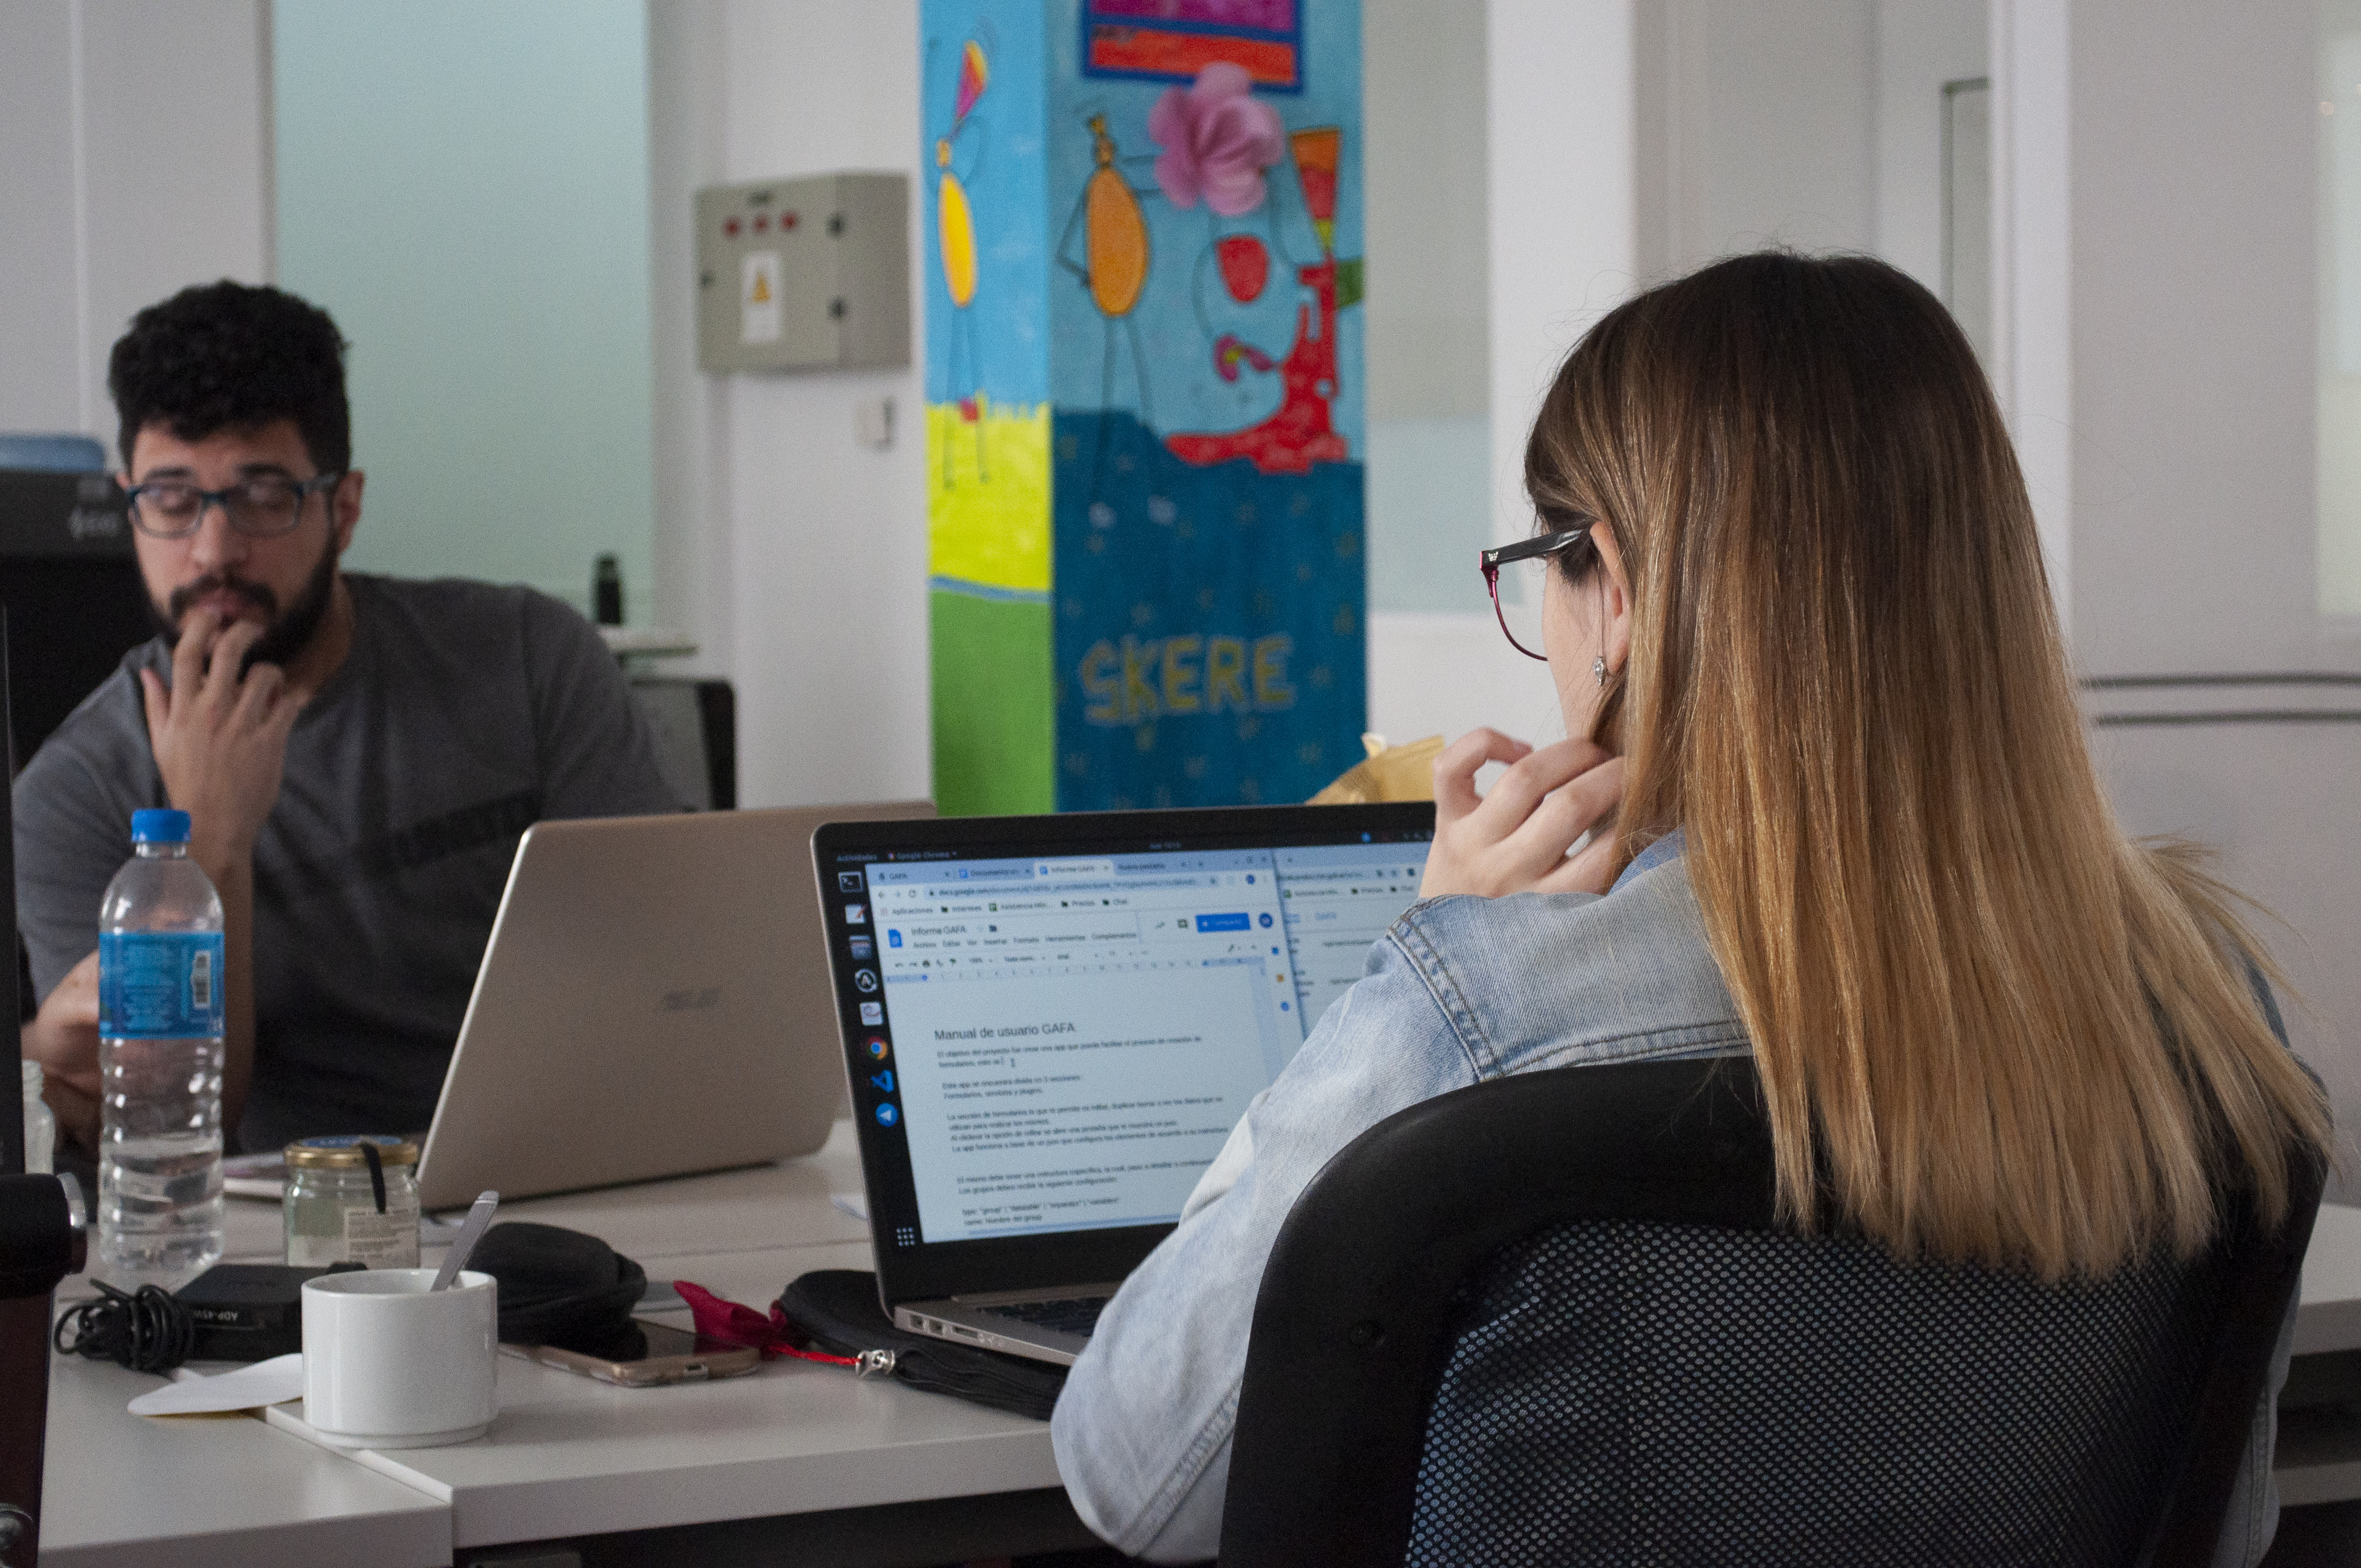
employee, meeting, work, job, working, argentina, mate, office, scrum, agile, programmer, programming, exercise, coach, human, resources, technology, employment, event, white collar worker, software engineering, electronic device, learning, conversation, collaboration